Tank

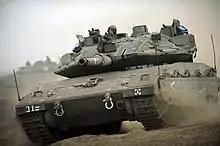
IDF Merkava Mk4 tank with Trophy APS ("מעיל רוח") during training

Camouflage can include disruptive painted shapes on the tank to break up the distinctive appearance and silhouette of a tank. Netting or actual branches from the surrounding landscape are also used. Prior to development of infrared technology, tanks were often given a coating of camouflage paint that, depending on environmental region or season, would allow it to blend in with the rest of its environment. A tank operating in wooded areas would typically get a green and brown paintjob; a tank in a winter environment would get white paint (often mixed with some darker colors); tanks in the desert often get khaki paintjobs.